Palatinate Forest

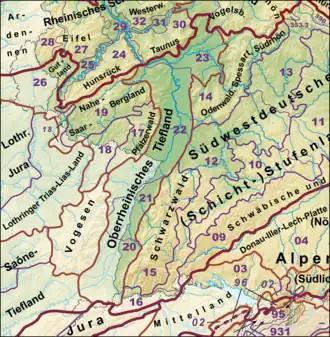
The scarplands west of the Rhine and the Palatine Forest (17)

The Palatinate Forest, together with the Vosges south of the French border, from which it has no morphological separation, is part of a single central upland region of about 8,000 km in area, that runs from the Börrstadt Basin (a line from Winnweiler via Börrstadt and Göllheim) to the Burgundian Gate (on the line Belfort–Ronchamp–Lure) and which forms the western boundary of the Upper Rhine Plain. This landscape forms, in turn, the eastern part of the very extensive eastern scarplands of France, which, on German soil, take in large parts of the Palatinate and the Saarland, with older (e.g. on the Donnersberg) and younger strata (muschelkalk, e.g. the Westrich Plateau).